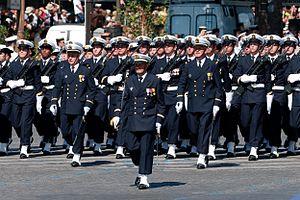
Officiers mariniers et élèves maistranciers de l'École de maistrance, défilé du 14 juillet 2008 sur les Champs-Élysées, Paris.
L’École de maistrance assure la formation initiale des officiers mariniers de la Marine nationale française. Créée en 1933, elle est située au sein du centre d'instruction naval de Brest et relève de la direction du personnel militaire de la Marine. Une antenne de l'École de maistrance existe depuis fin 2018 à Saint-Mandrier-sur-Mer, près de Toulon, sur le site du Pôle écoles Méditerranée.